Inverness, California

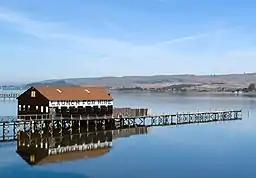

The town is about northeast of Drakes Bay on the Pacific Ocean, named after Sir Francis Drake, who explored the coast in the 16th century. Although Drake's official log was lost, the ship's doctor's log described landing in an area that reminded him of the White Cliffs of Dover. Drakes Bay is backed by similar-looking cliffs, leading many to believe this is where the ship landed.